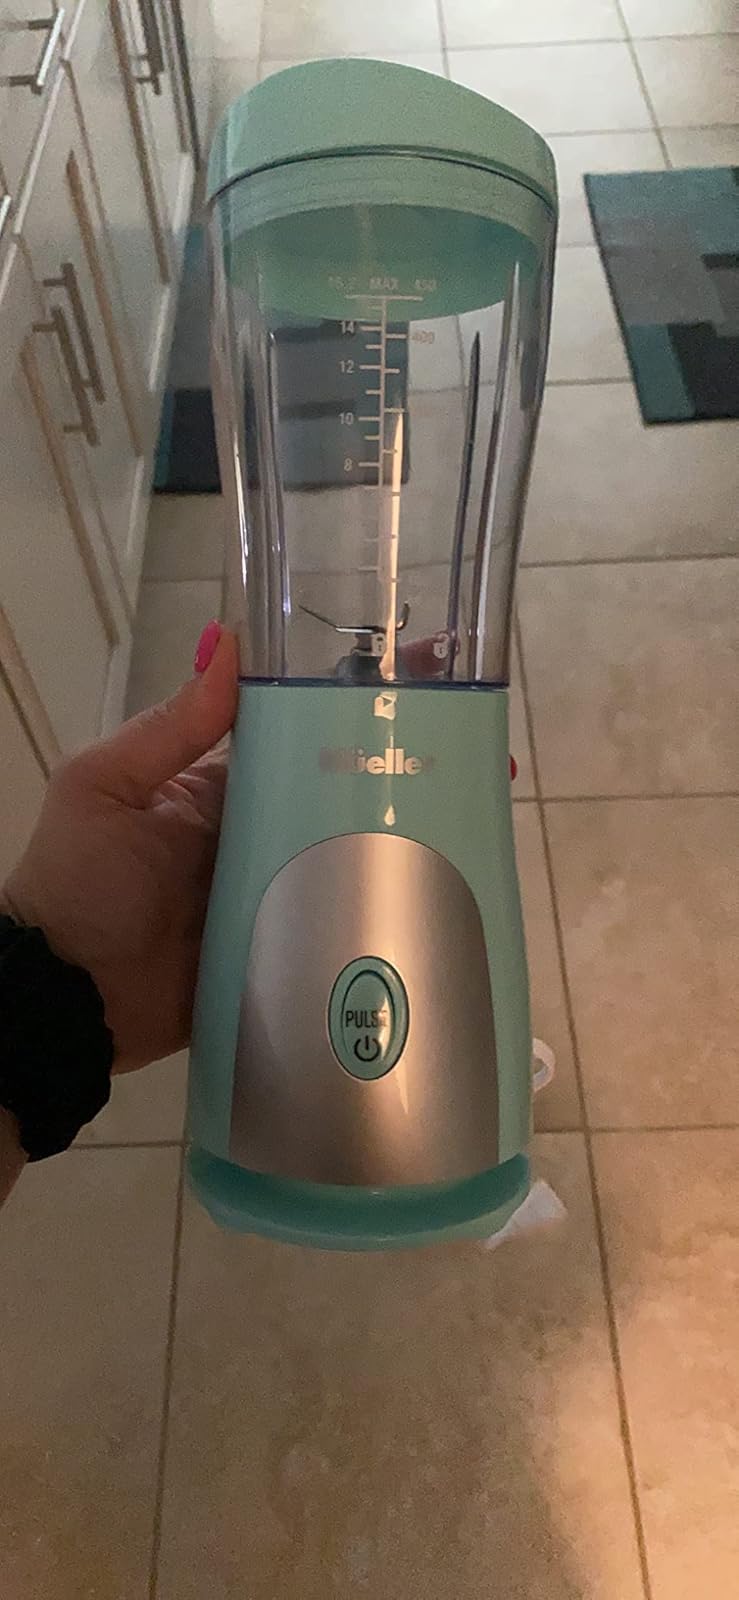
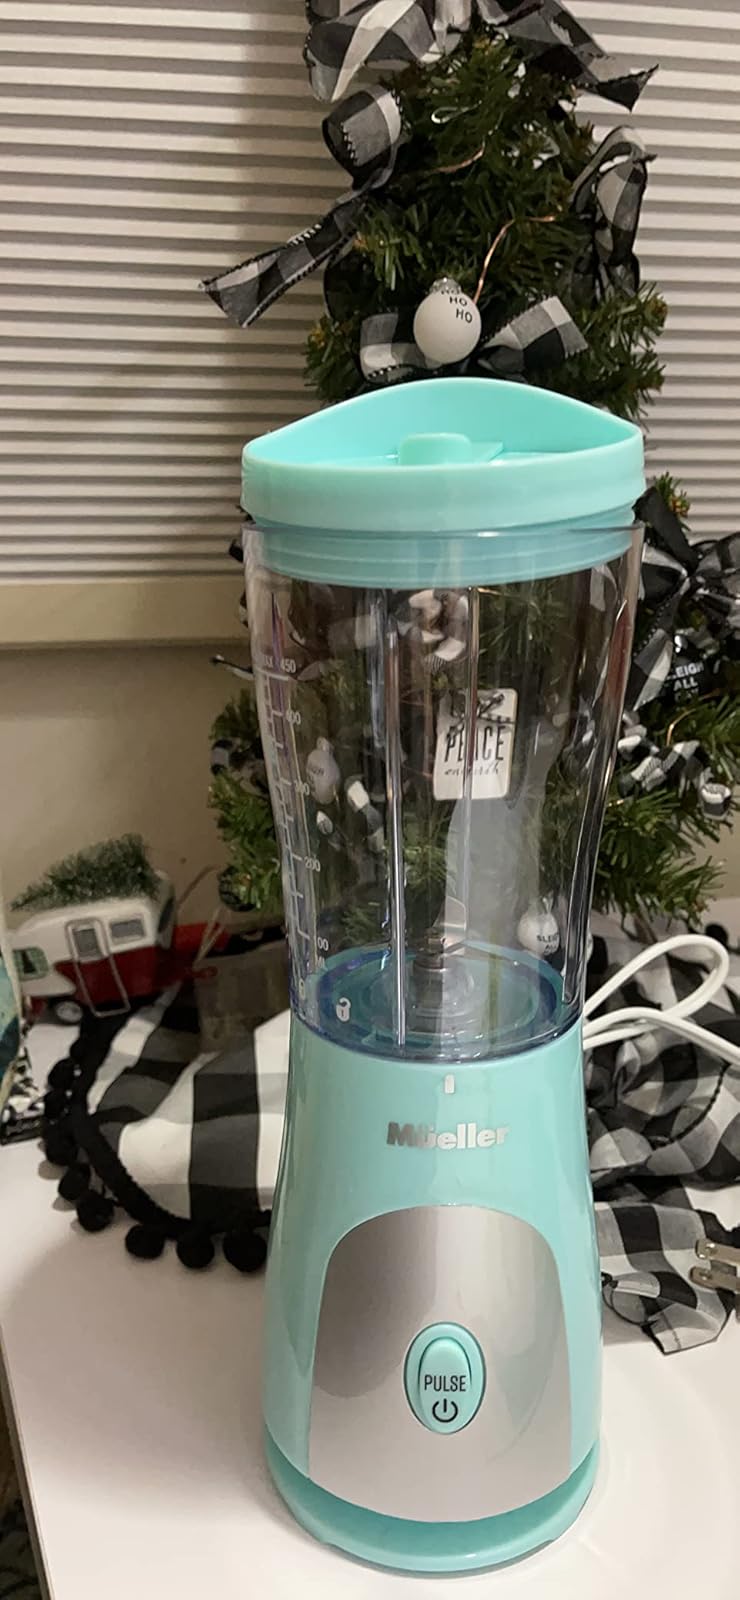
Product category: items_blender
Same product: yes